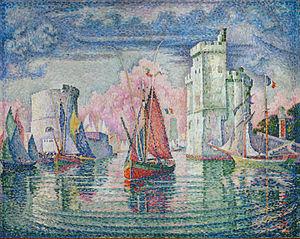
La Rochelle est une ville du Sud-Ouest de la France, capitale historique de l'Aunis et préfecture du département de la Charente-Maritime, en région Nouvelle-Aquitaine.